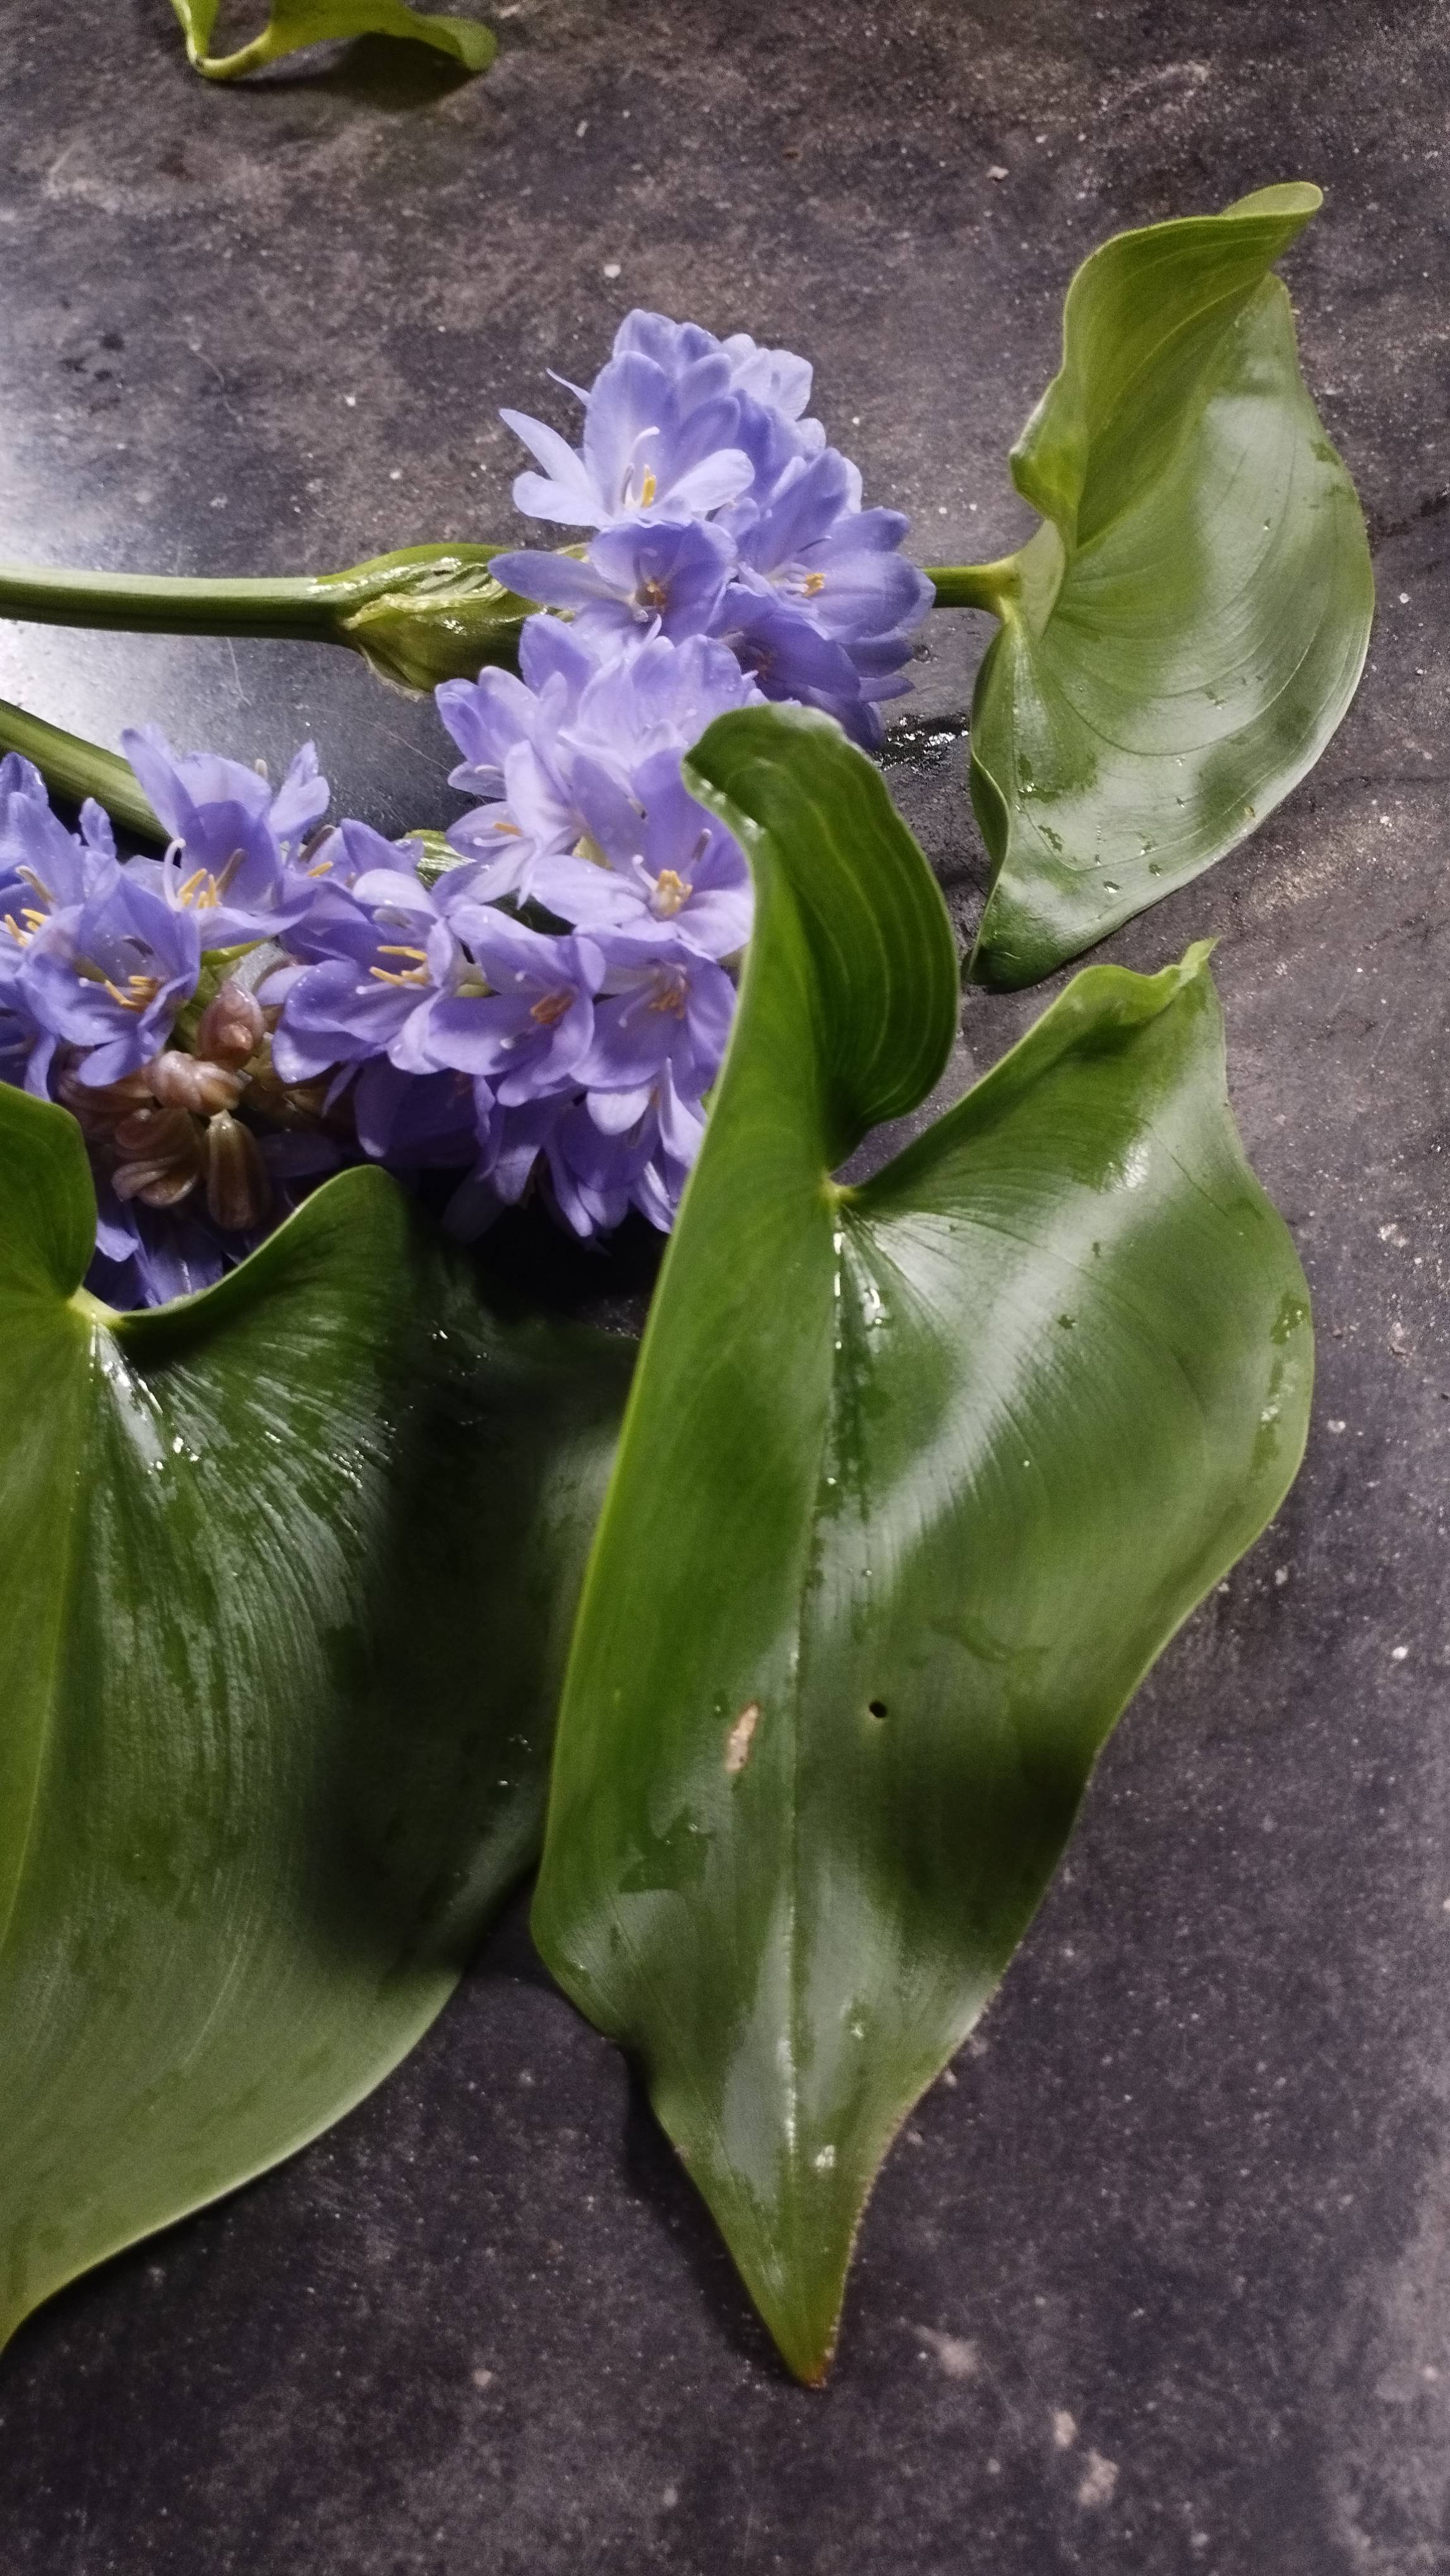
Species: Heartleaf False Pickerelweed (Monochoria korsakowii)